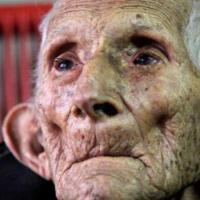
Age group: age 80 +